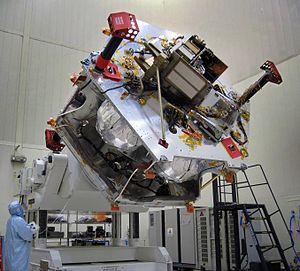
Juno est une mission spatiale de la NASA qui a pour objectif l'étude de la planète Jupiter. La structure de cette planète géante gazeuse et son mode de formation restent, au lancement de la mission, largement inconnus malgré plusieurs missions spatiales et les observations astronomiques faites depuis la Terre. La sonde spatiale, lancée en 2011, doit collecter sur place des données sur les couches internes de Jupiter, la composition de son atmosphère et les caractéristiques de sa magnétosphère. Ces éléments doivent permettre de reconstituer la manière dont Jupiter s'est formée et de corriger ou d'affiner le scénario de formation des planètes du Système solaire dans lequel Jupiter a, du fait de sa masse importante, joué un rôle majeur.